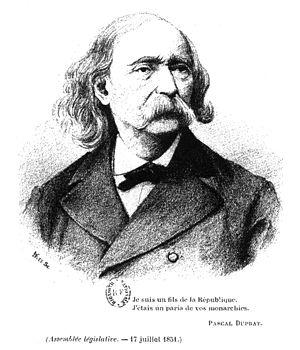
Pascal Duprat est un diplomate et homme politique français.